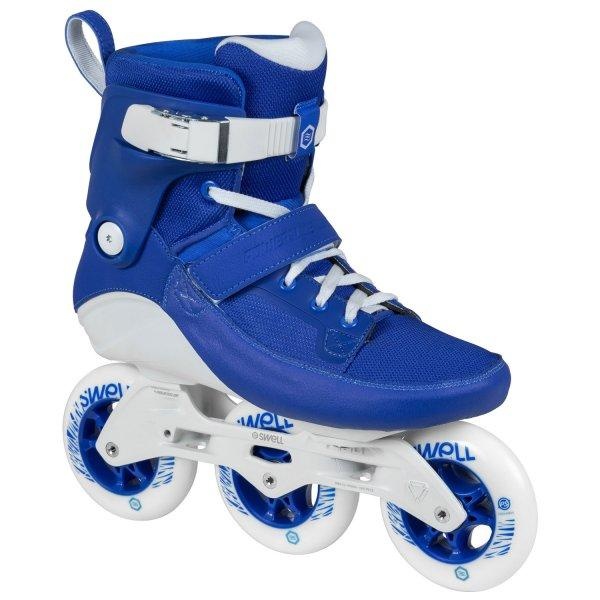
Powerslide Swell Inline Skates - 100mm Royal Inline Skates
Powerslide SWELL ROYAL BLUE 100. A classic color for the contemporary skater. The Powerslide SWELL is a revolutionary inline skate specially designed for intense fitness training. The Powerslide Royal Blue 100 features a reworked shell with flex cuts in the ankle area and RECALL fit with memory foam to provide superior comfort and maximum support. A lightweight and breathable welded upper shapes around your foot seamlessly like a flexible second skin. TRINITY mount with 3 fixation points will help you reach new levels of performance. This skate features a light and strong POWERSLIDE Elite 9.1" - 231mm aluminium casted frame. Powerslide SWELL 100mm/86A wheels and Wicked ABEC 9 bearings. Extra insole and arch support included. A height adjustable brake system (HABS brake) is included inside the box.
Brand: Powerslide
Category: Sporting Goods > Outdoor Recreation > Inline & Roller Skating > Inline Skates